Ranunculus sceleratus

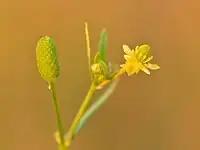
Flowers

Ranunculus sceleratus known by the common names celery-leaved buttercup, celery-leaf buttercup, and cursed buttercup is a species of flowering plant in the buttercup family Ranunculaceae. It has a circumpolar distribution in the northern hemisphere, native to temperate and boreal North America and Eurasia, where it grows in wet and moist habitats, including ponds and streambanks.